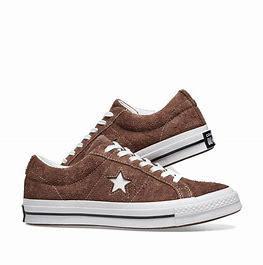
Brand: Converse
Model: One Star Pro